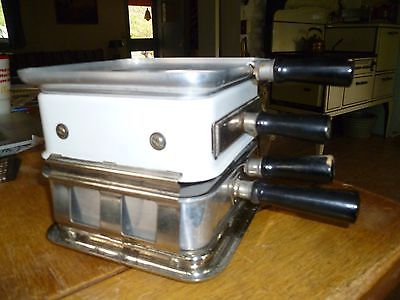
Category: toaster